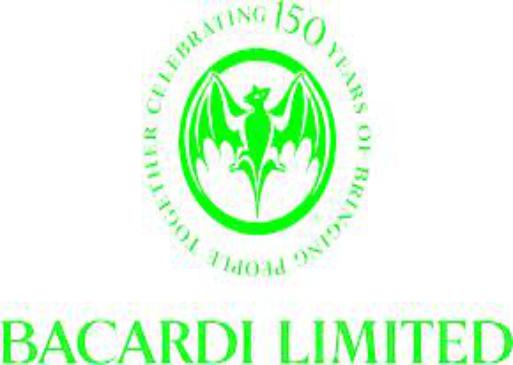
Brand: Bacardi
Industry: Food